1979 Memorial Cup

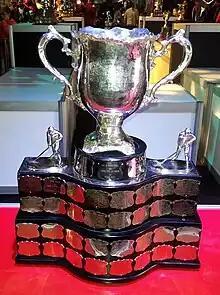
Silver bowl trophy with two large handles, mounted on a wide black plinth engraved with team names on silver plates.

The 1979 Memorial Cup occurred May 6–13 at the Palais des Sports in Sherbrooke, Quebec, the Colisée de Trois-Rivières in Trois-Rivières, Quebec and at the Verdun Auditorium in Verdun, Quebec. It was the 61st annual Memorial Cup competition and determined the major junior ice hockey champion of the Canadian Hockey League (CHL). Participating teams were the winners of the Ontario Major Junior Hockey League, Quebec Major Junior Hockey League and Western Hockey League which were the Peterborough Petes, Trois-Rivières Draveurs and Brandon Wheat Kings. Peterborough won their first Memorial Cup, defeating Brandon in the final game.